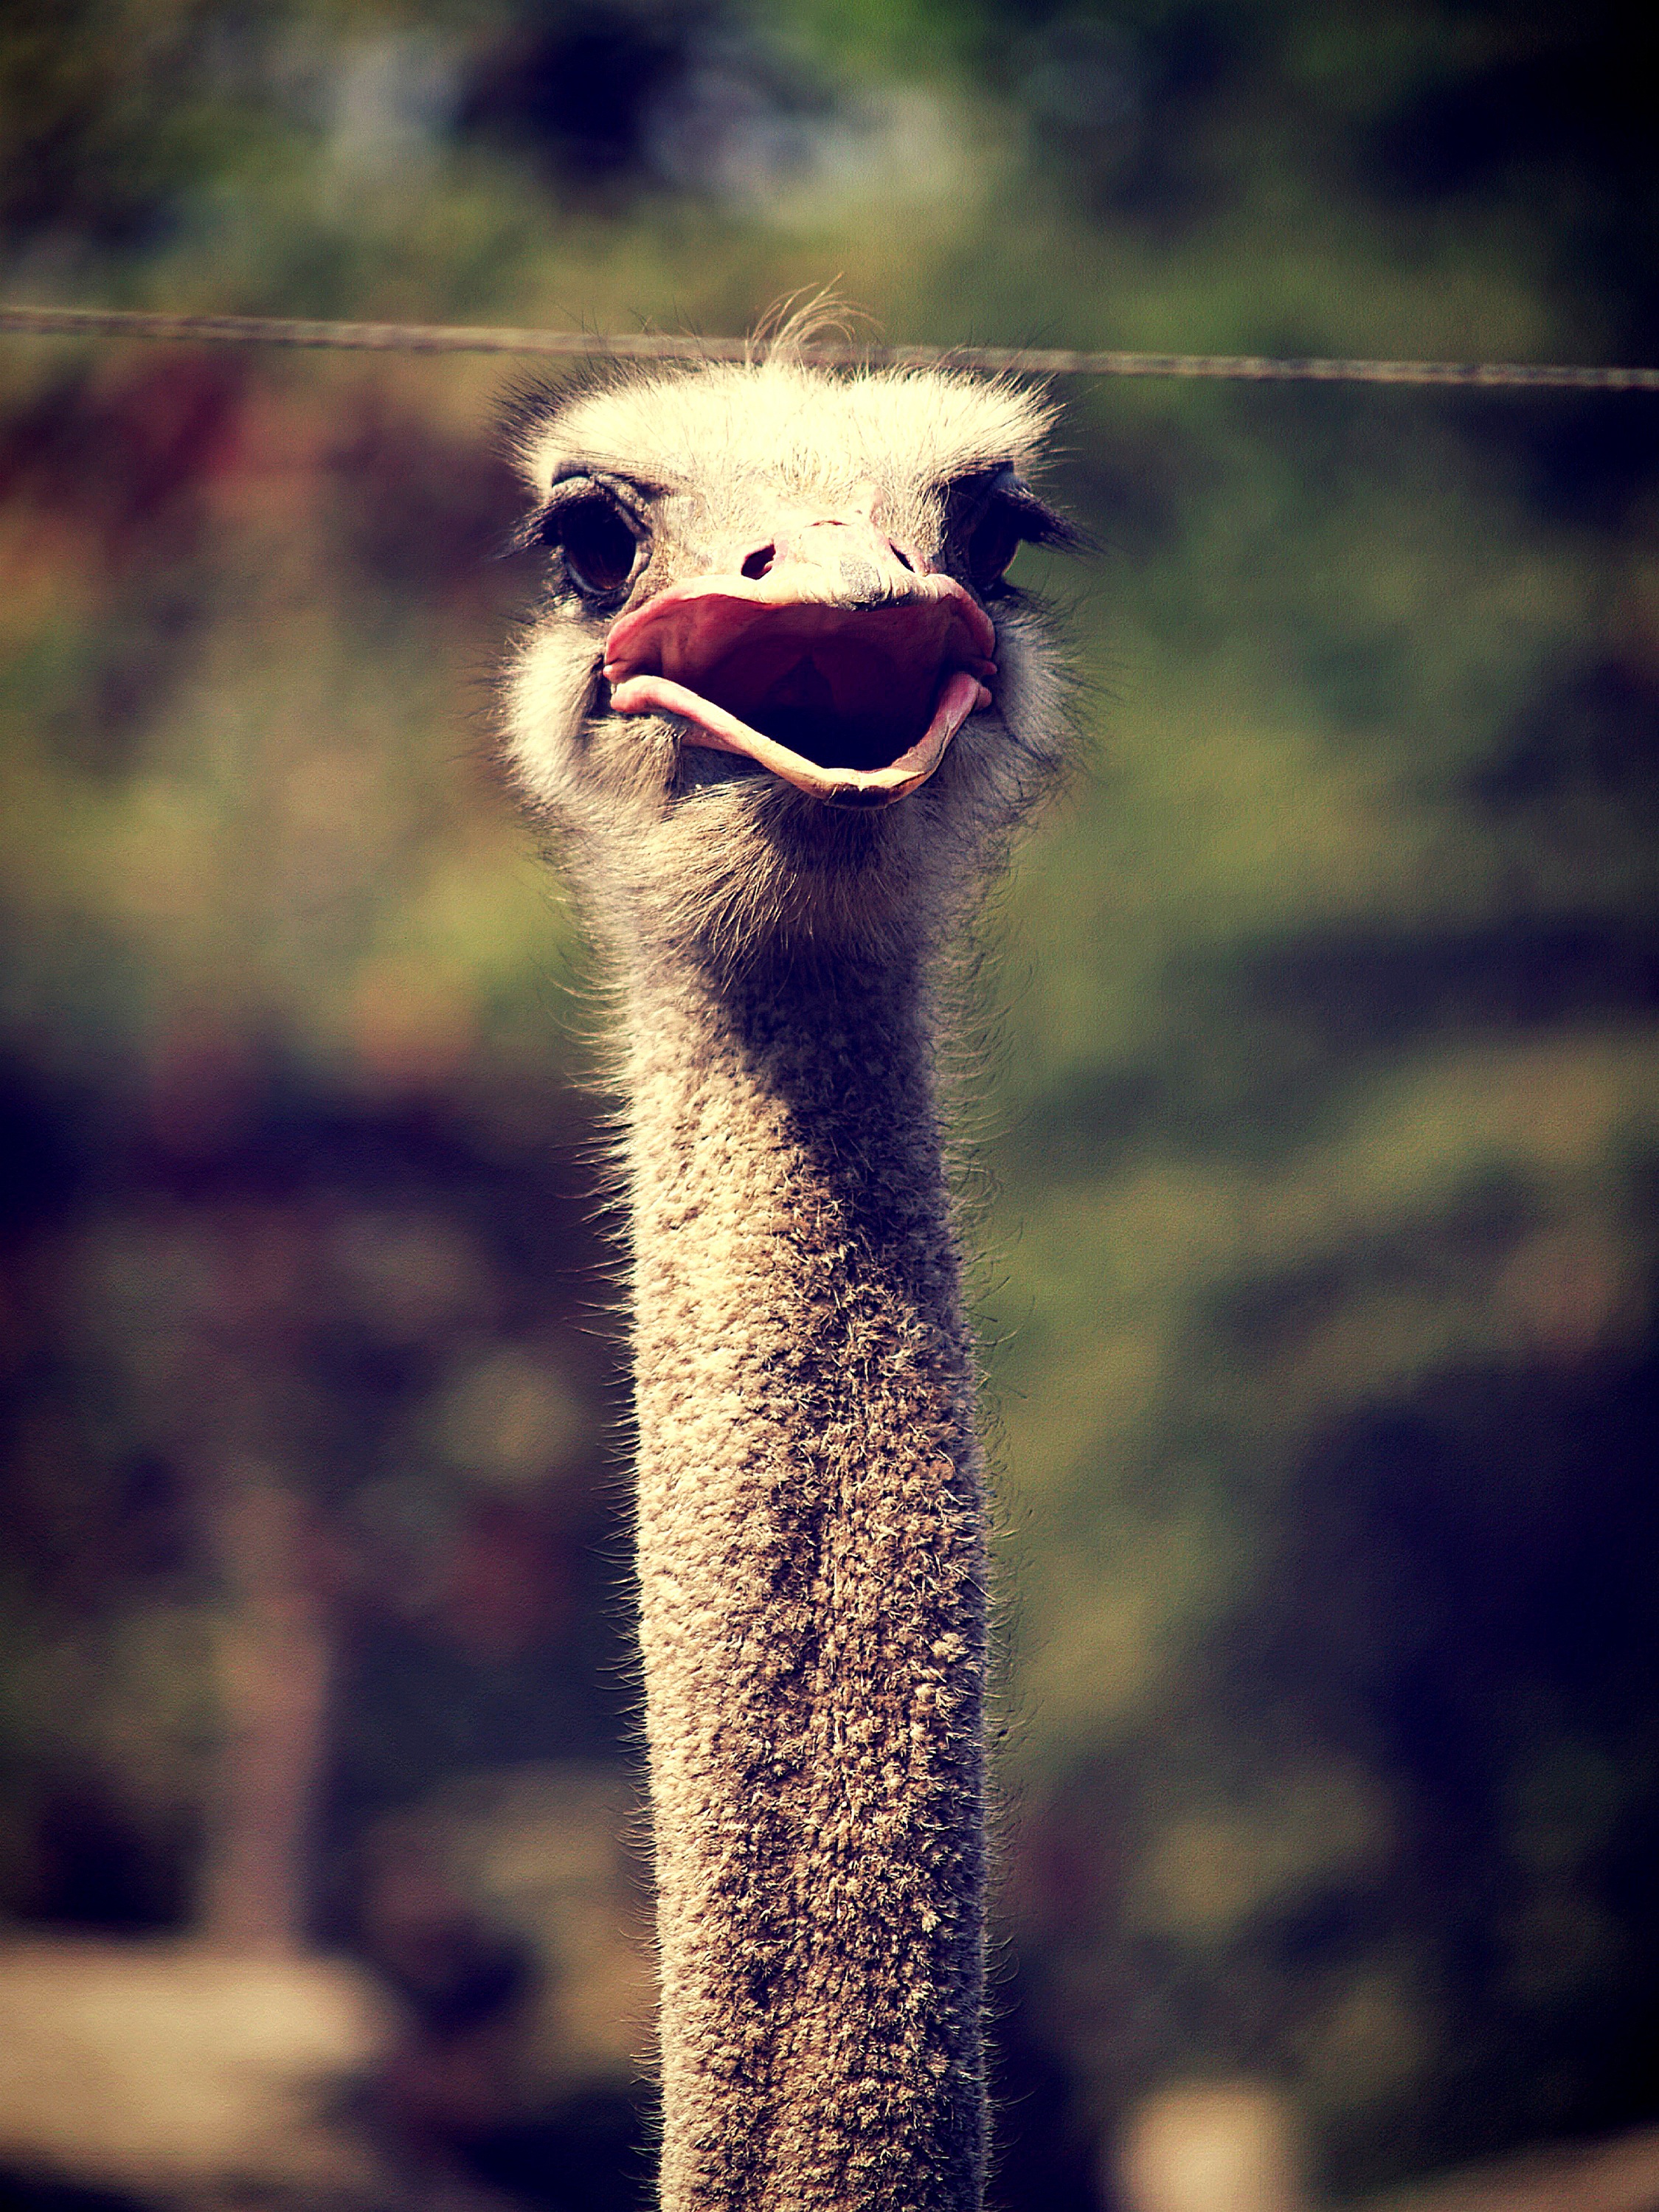
nature, bird, white, farm, animal, looking, male, female, wildlife, wild, portrait, reflection, beak, africa, park, two, blue, closeup, ostrich, close, feather, fowl, avian, fauna, close up, curiosity, outdoors, long, face, outside, emu, neck, eye, head, tall, vertebrate, funny, ugly, big, ratite, watching, stare, curious, gaze, flightless bird, flightless, naturally, inquisitive, molydophanes, inquiring